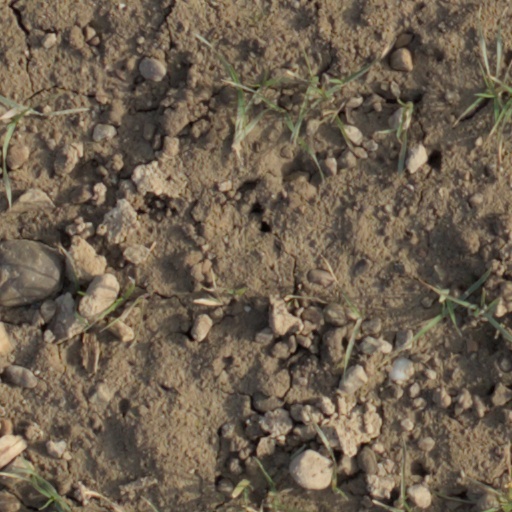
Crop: wheat